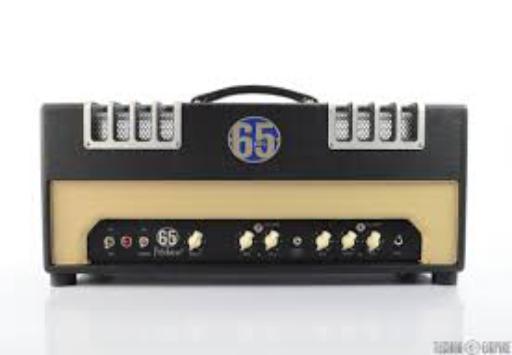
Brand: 65amps
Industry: Electronic